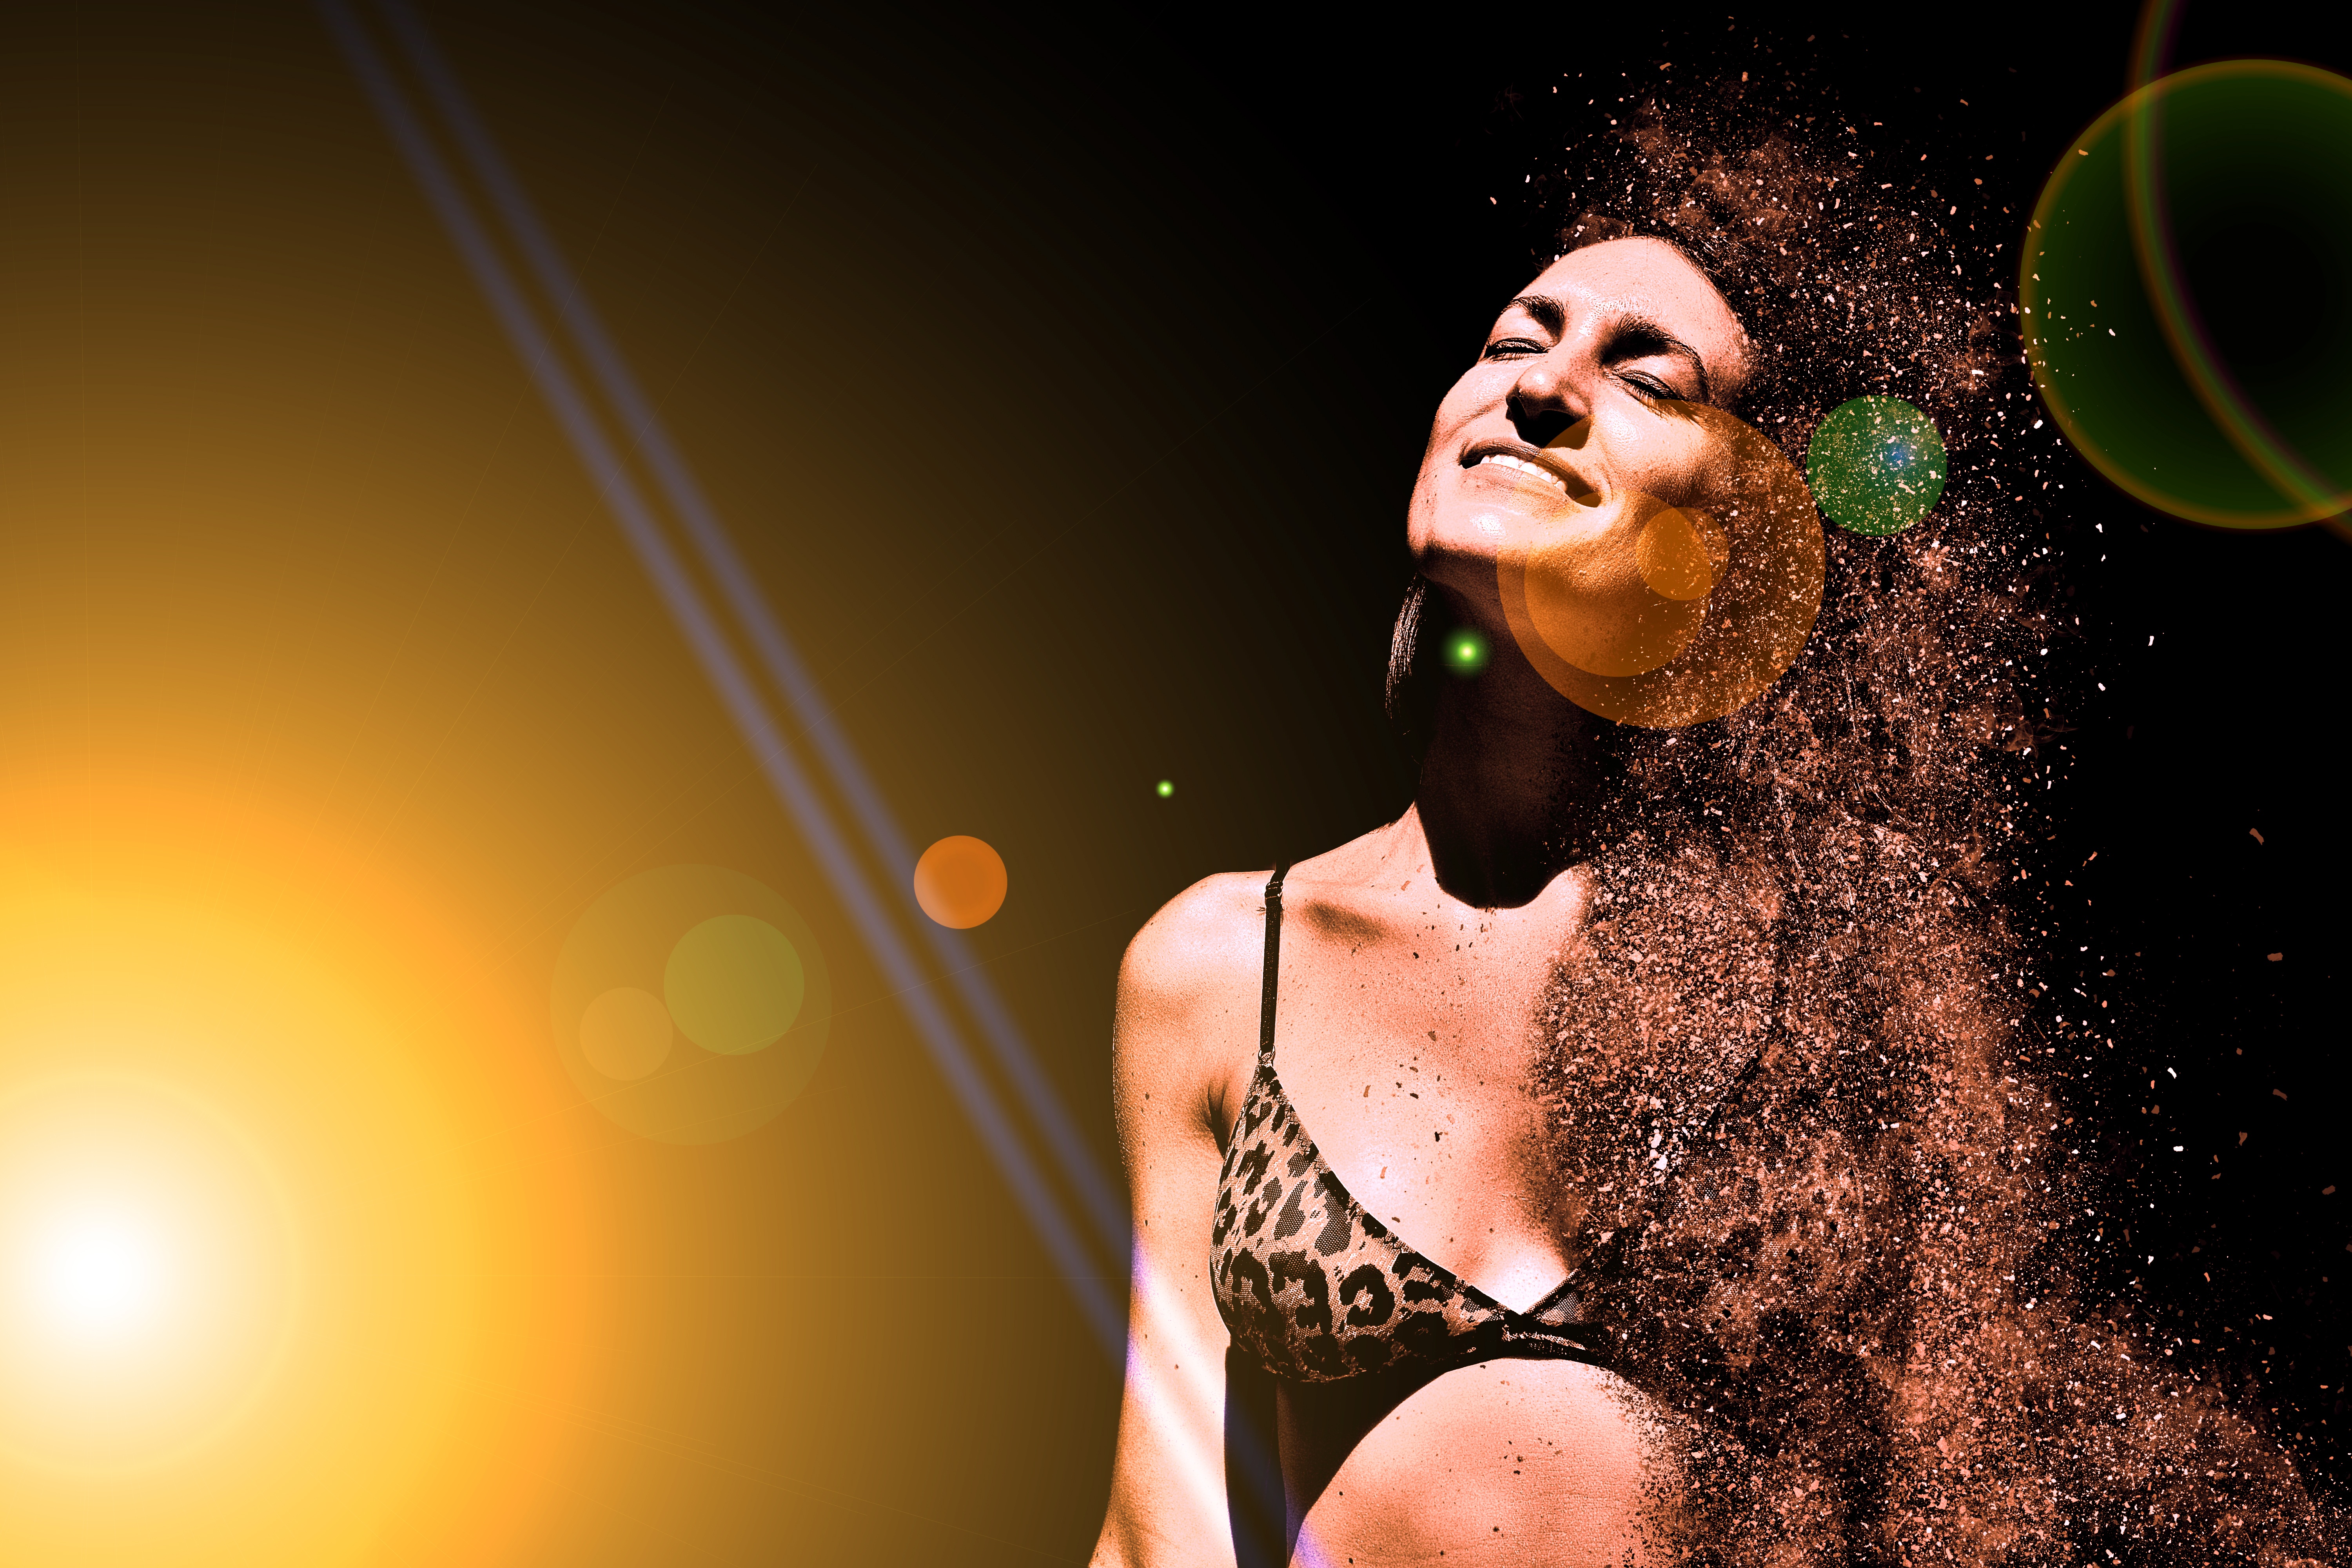
person, sun, woman, photography, female, portrait, model, human, lady, smile, bikini, face, art, head, singing, pose, beauty, beautiful, sexy, pretty, slinky, young woman, breast, erotic, bra, photo shoot, computer wallpaper